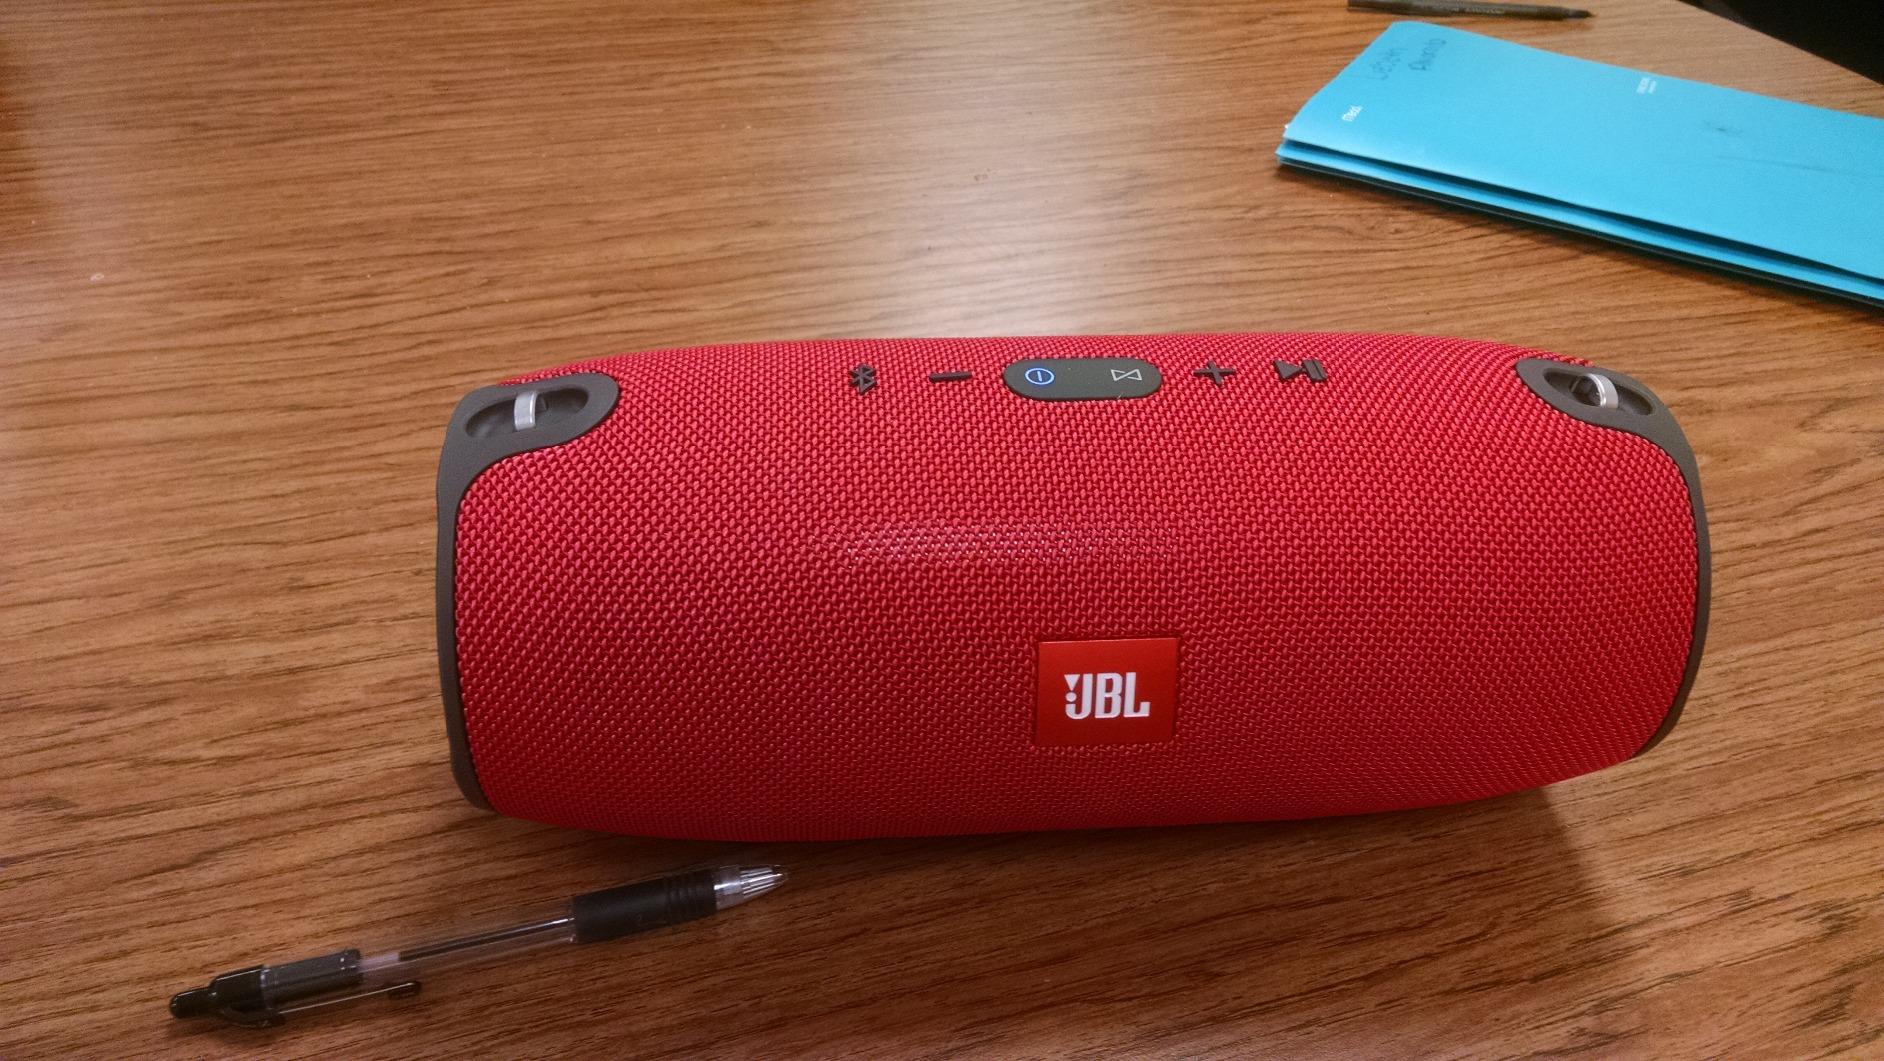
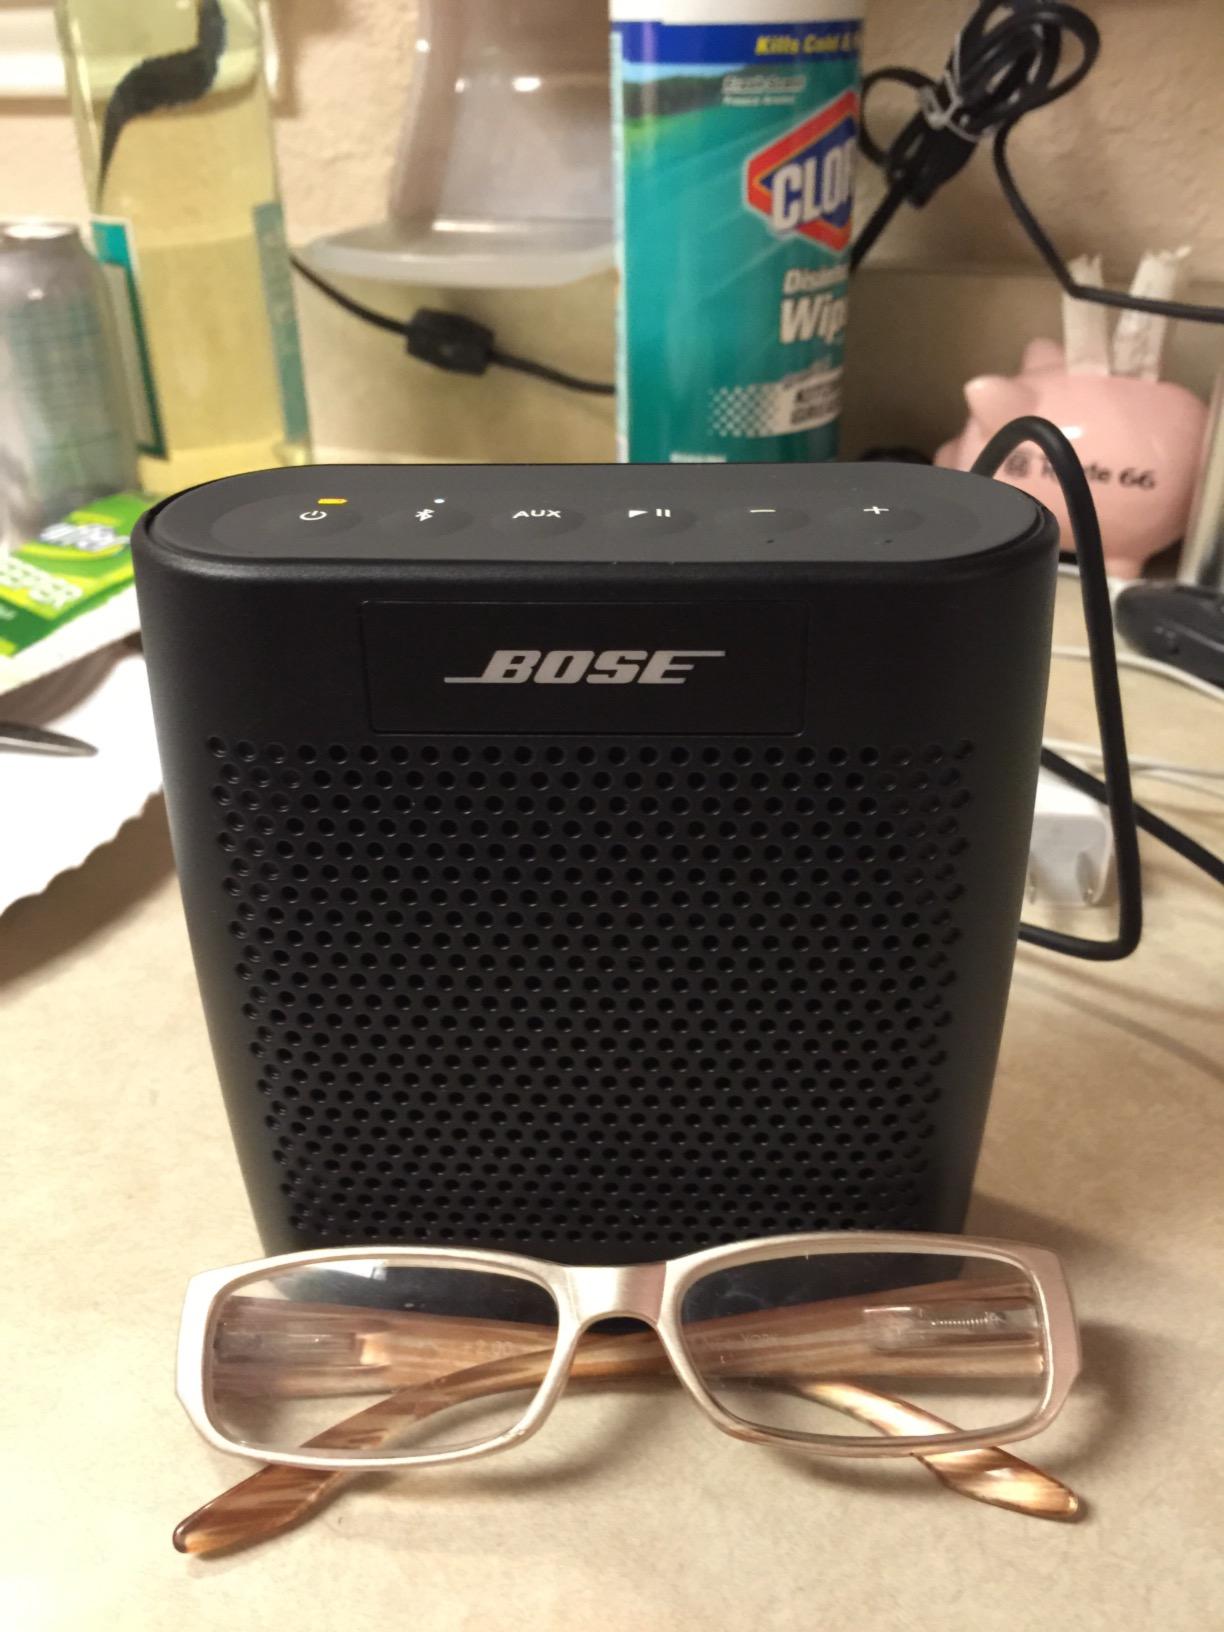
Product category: speaker
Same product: no